Descendants of Manuel I of Portugal

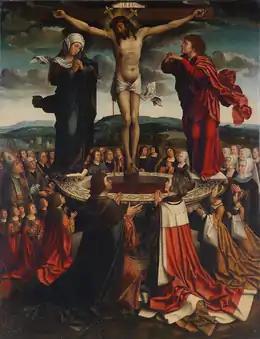
"Family of D. Manuel I at the Fons Vitae"; 1518

Manuel, born on 31 May 1469 at the Royal Palace at Alcochete, was the second son of Duke Ferdinand I of Viseu and Beja and Infanta Beatriz of Reguengos.